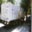
Label: truck